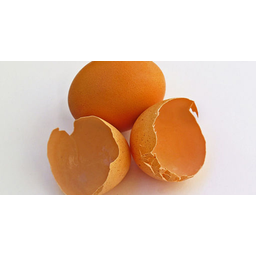
Label: eggshells